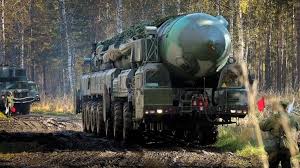
Label: Rs-24